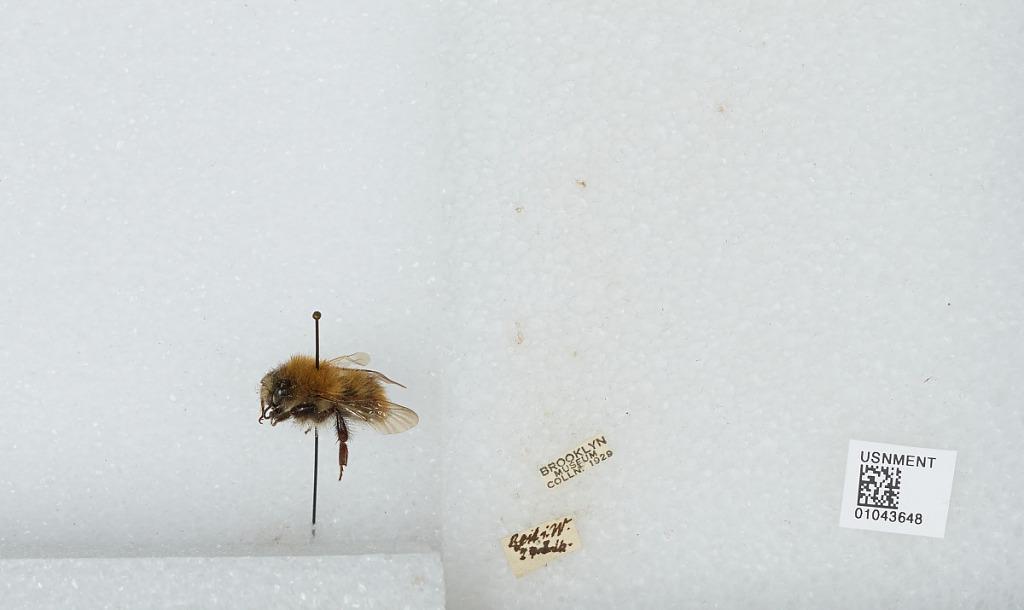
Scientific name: Bombus sp.
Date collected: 1916-3-24